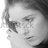
Emotion: sad